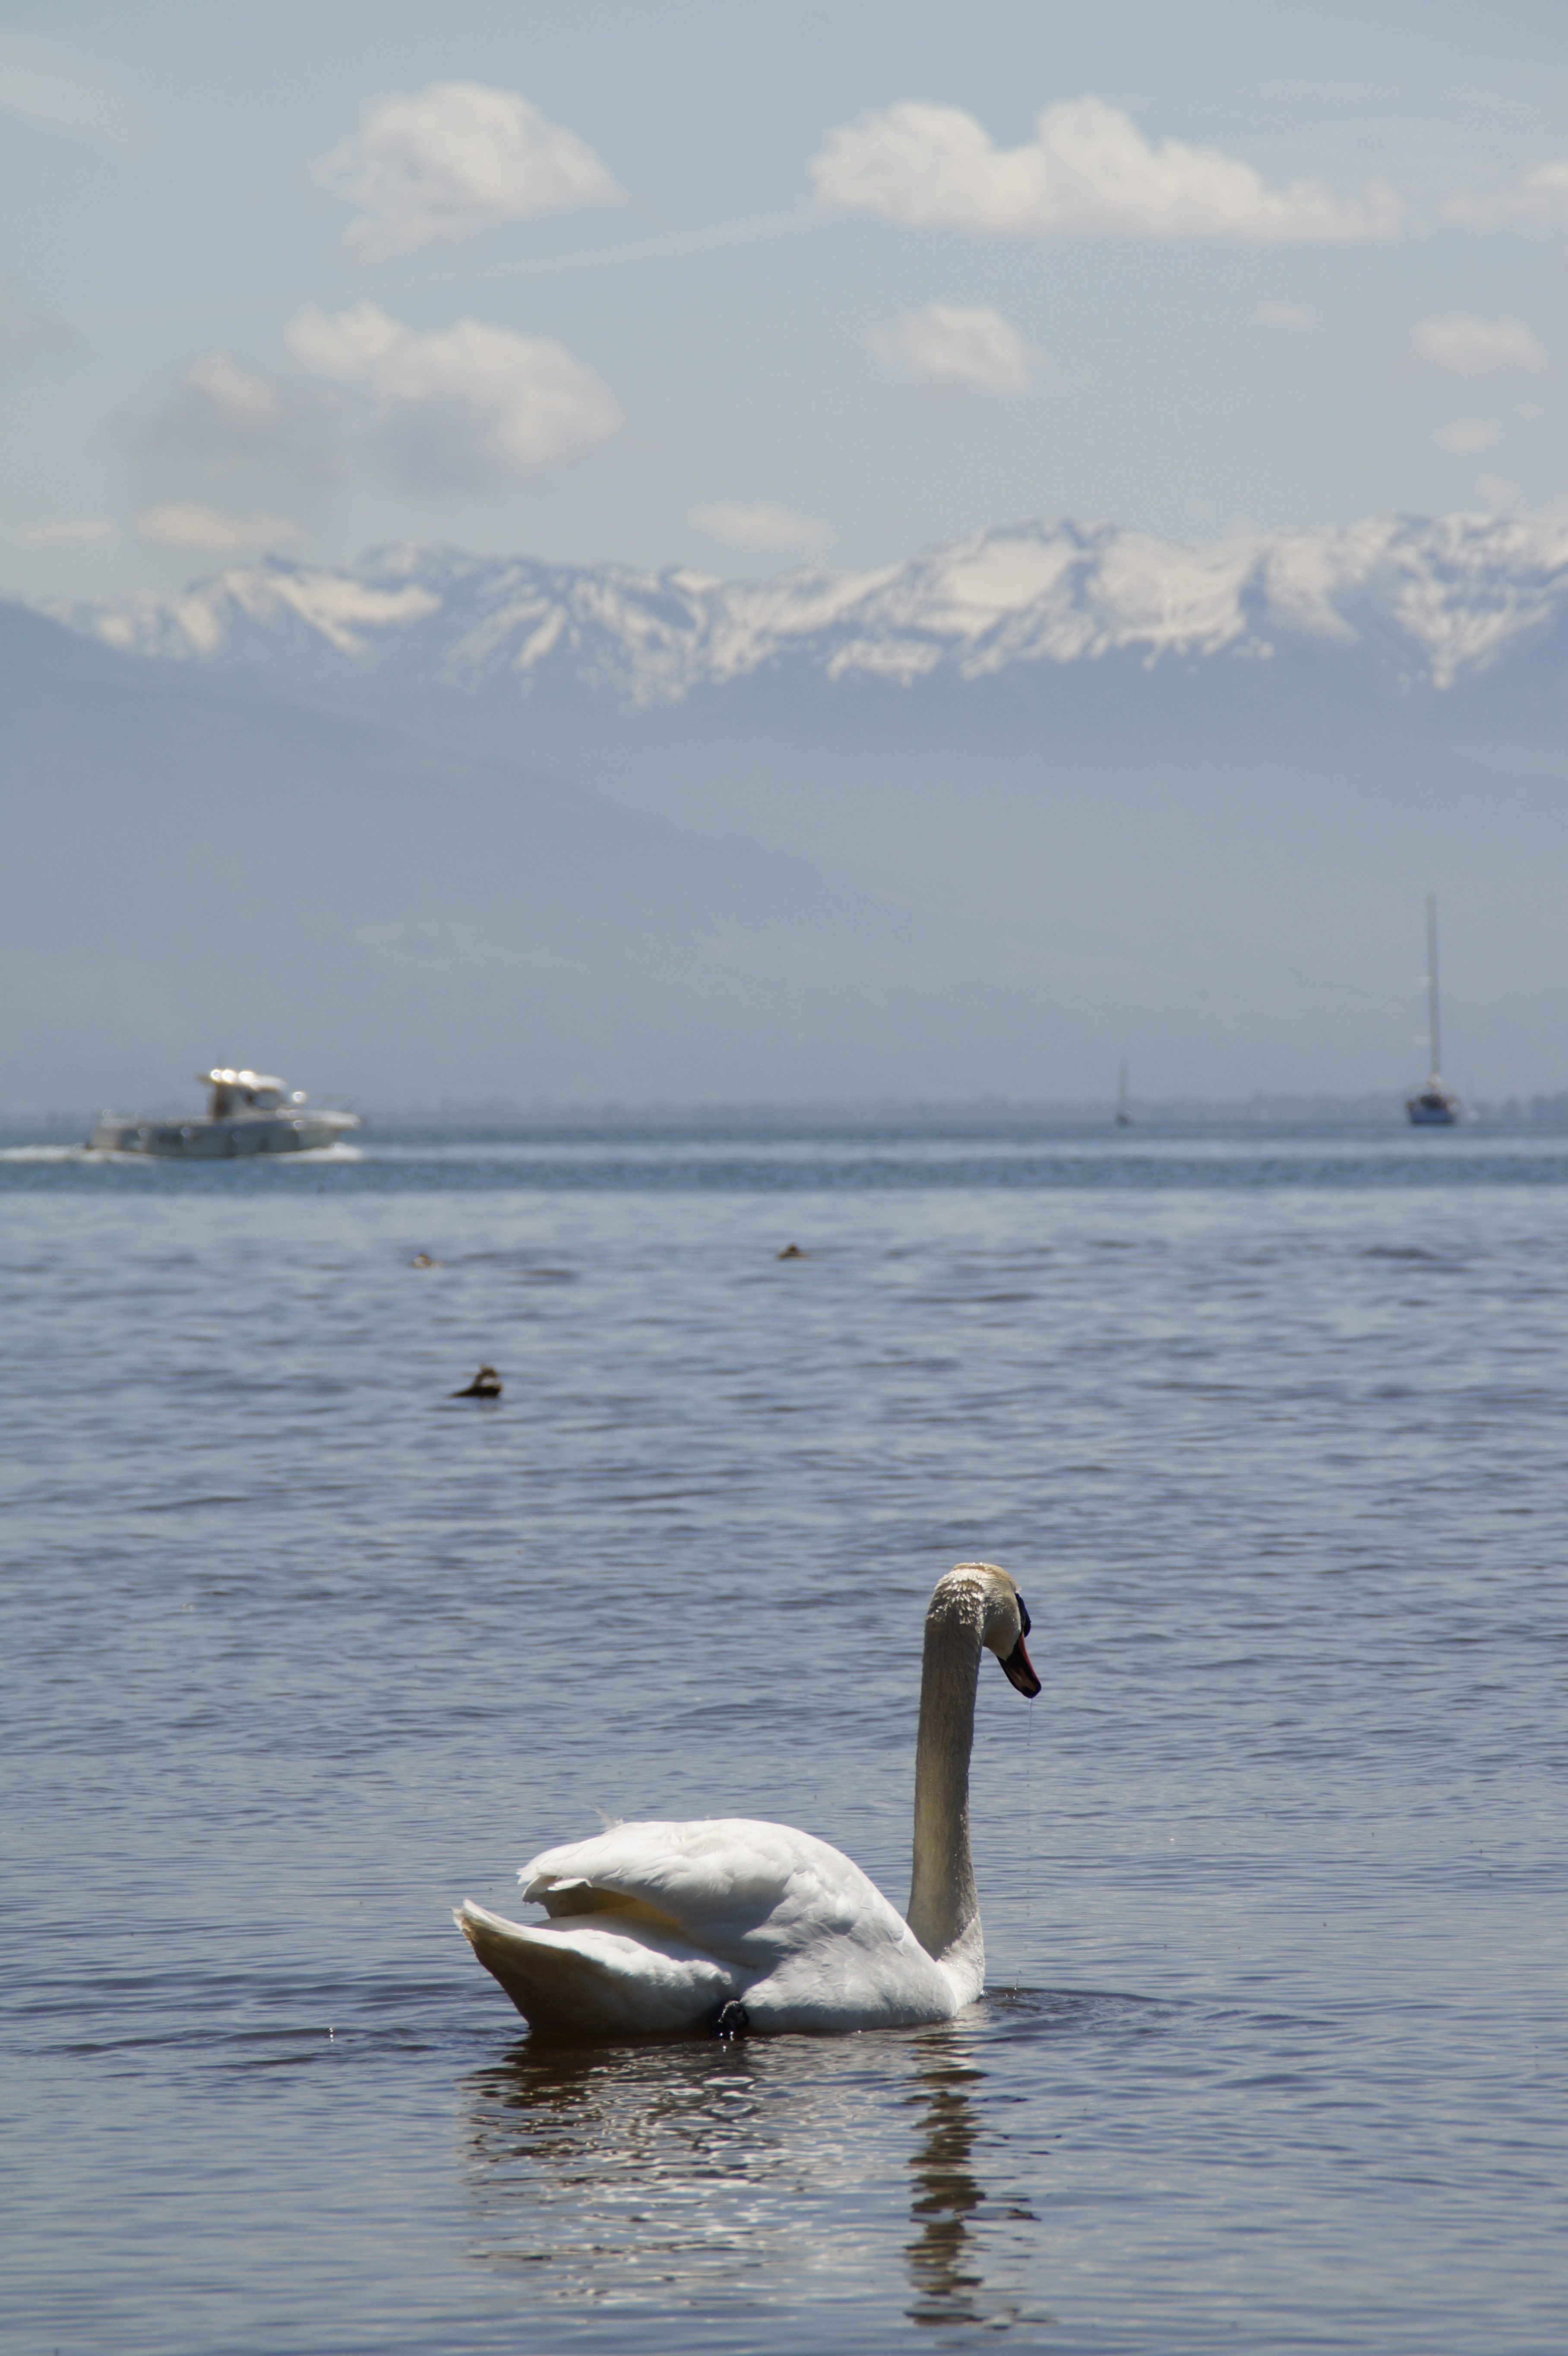
landscape, sea, water, nature, bird, white, lake, animal, idyllic, snowy, alpine, summit, majestic, plumage, swan, bank, vision, vertebrate, germany, elegant, waterfowl, waters, idyll, water bird, animal world, white swan, lake constance, southern germany, schwimmvogel, white bird, ducks geese and swans